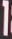
Number: 1